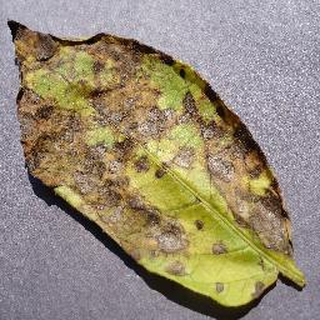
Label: potato_early_blight